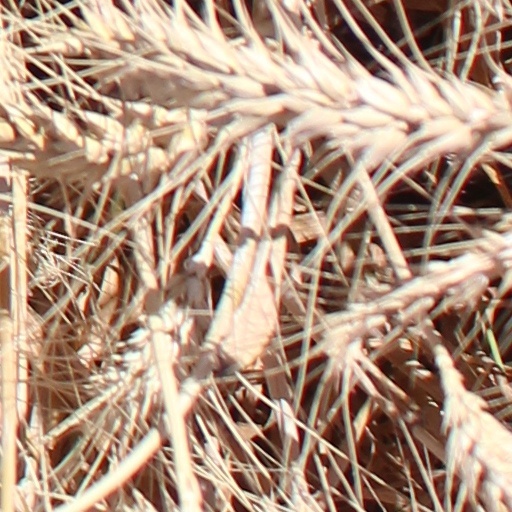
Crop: wheat